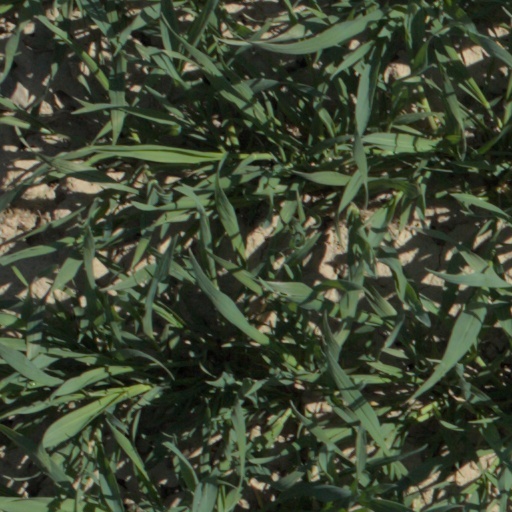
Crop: wheat